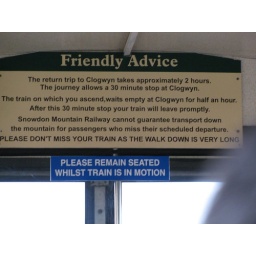
Train sign on a car bound for the top of Mt. Snowden in Wales.